Information gain (decision tree)

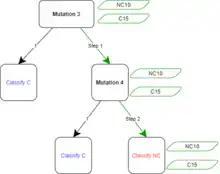
Testing the decision tree with two new samples.

By following the tree, NC10 was classified correctly, but C15 was classified as NC. For other samples, this tree would not be 100% accurate anymore. It could be possible to improve this though, with options such as increasing the depth of the tree or increasing the size of the training set.